ITV Channel Television

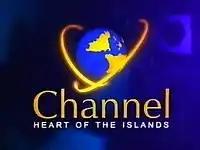
Logo used from 1999 to 2006

In 2001, Channel was bought by the Yattendon Investment Trust, although the buy-out did not lead to a noticeable change on screen. The buy-out occurred at the same time as the full scale amalgamation of ITV with many of the regional franchises becoming owned by one of four consortia: Carlton, Granada, United News and Media and Scottish Media Group. Channel subsequently remained one of two franchises to be not part of a consortium (the other being UTV). When Carlton and Granada (which by then also included the United News and Media franchises) merged to form ITV plc in 2004, Channel remained separate from this new merger. Channel's independence from ITV plc also saw it retain its much loved regional non-news programmes when other regions saw this type of programming dropped.